Sam Flint

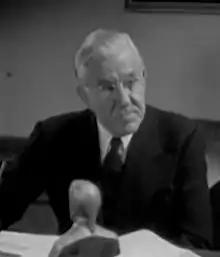
Flint in "The Monster Maker" (1944)

Sam Flint (born Samuel A. Ethridge; October 19, 1882 – October 17, 1980) was an American actor. He appeared in more than 200 films, and is perhaps most familiar to today's audiences from Charlie Chan mysteries, adventure serials (notably "The Phantom" as the Phantom's father), "It's a Wonderful Life" (as the relieved bank manager mopping his brow in Mr. Potter's office), and the Three Stooges short "Micro-Phonies" (as singer Christine McIntyre's wealthy father).